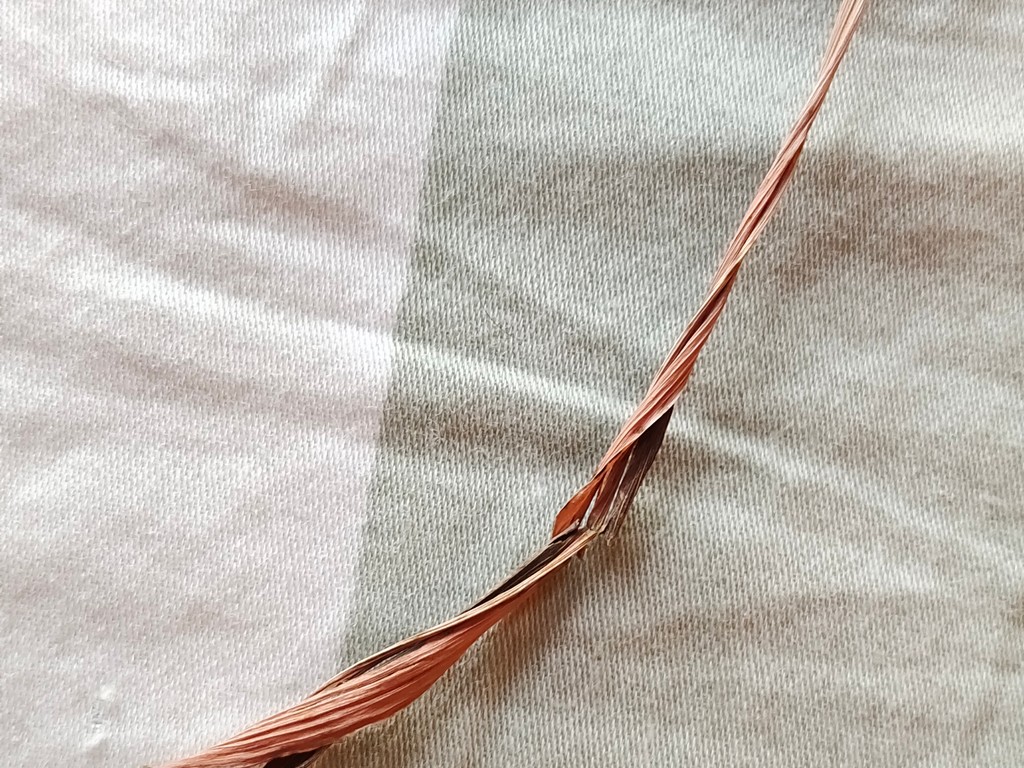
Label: Dried